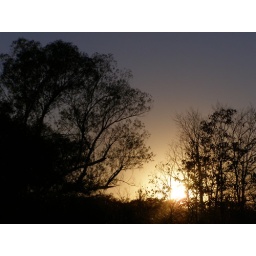
There wasn't a single cloud in the sky all day long.